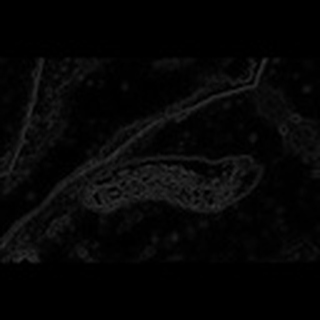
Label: cotton_army_worm